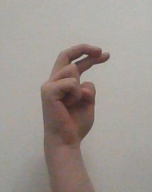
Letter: zay